Birya Fortress

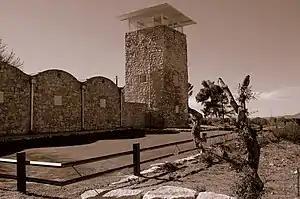
Birya Fortress

Birya Fortress is a fortress built by the Jewish Palmach paramilitary during the British Mandate near the Jewish village of Birya and the Arab village of Biriyya. In 1946 the Birya affair took place here. Today the fortress operates as a museum.